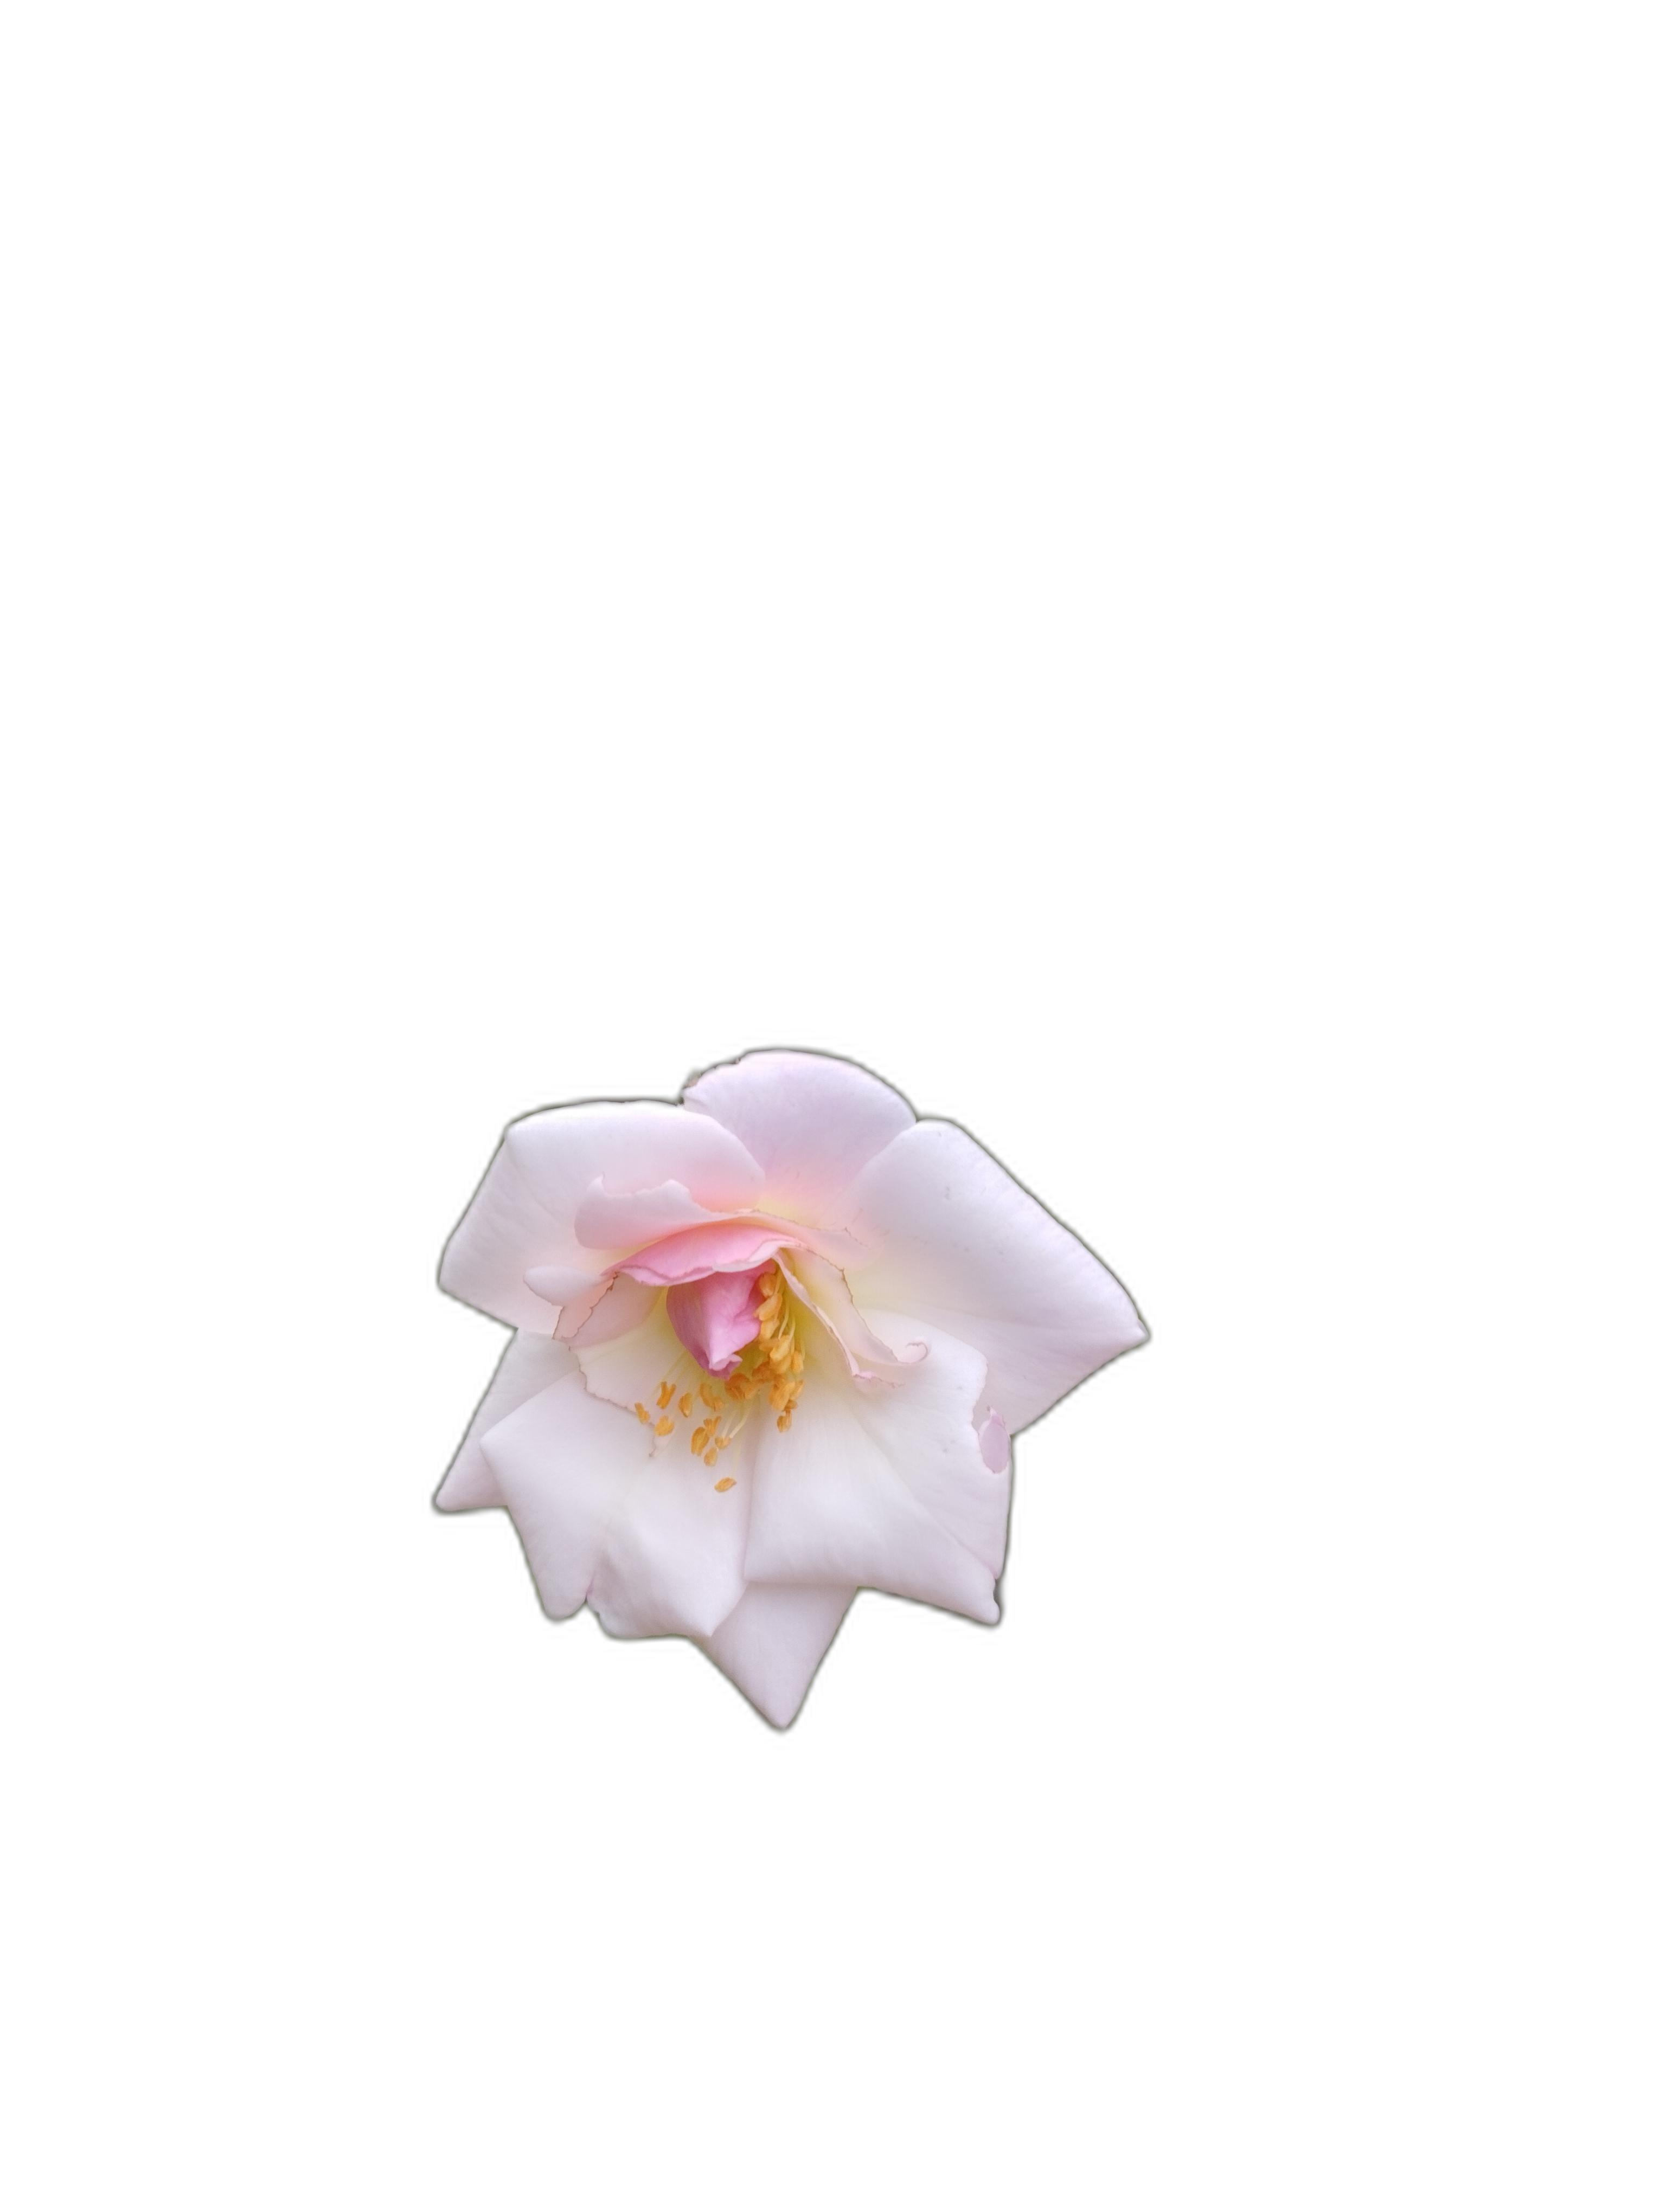
Label: Rose